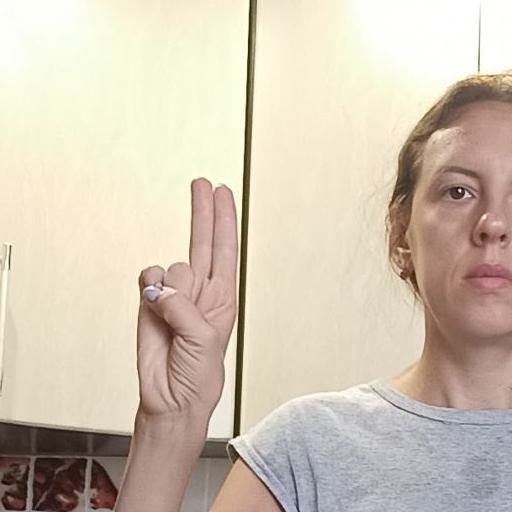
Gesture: two_up